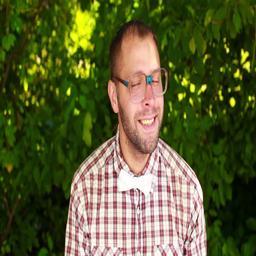
young man in glasses staring into the camera , fixing his bow tie